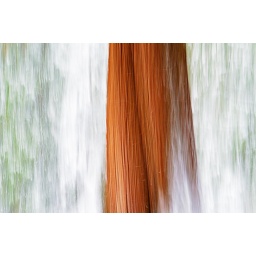
Panning a cedar tree in BC during a snowstorm. I do miss the west coast cedar trees...